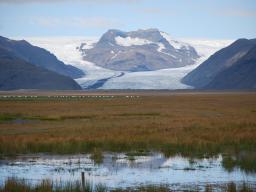
Label: Background_without_leaves